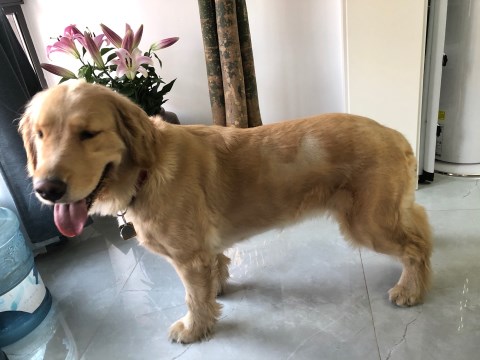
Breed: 5355-n000126-golden_retriever